Lacey Turner

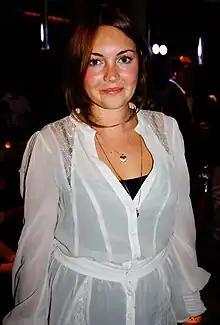
Turner in September 2010

In 2004, Turner went on to audition for the role of Demi Miller on the BBC soap opera "EastEnders". Though she failed to get that part, she was instead given the role of Stacey, a new addition to the popular Slater family. She started in the soap the day after leaving school, and made her first appearance on-screen in November 2004. Turner speaks with Received Pronunciation, and had to affect a cockney accent for the role. Commenting on the role, Turner said: "I always dreamt of being on the show and so I can't believe that I've fulfilled my greatest ambition!" Since joining the show, her character has featured in numerous high-profile storylines, including abortion, drug abuse, a troubled relationship with her mother, discovering she has bipolar disorder, an affair with her father-in-law and the murder of her rapist Archie Mitchell (Larry Lamb).